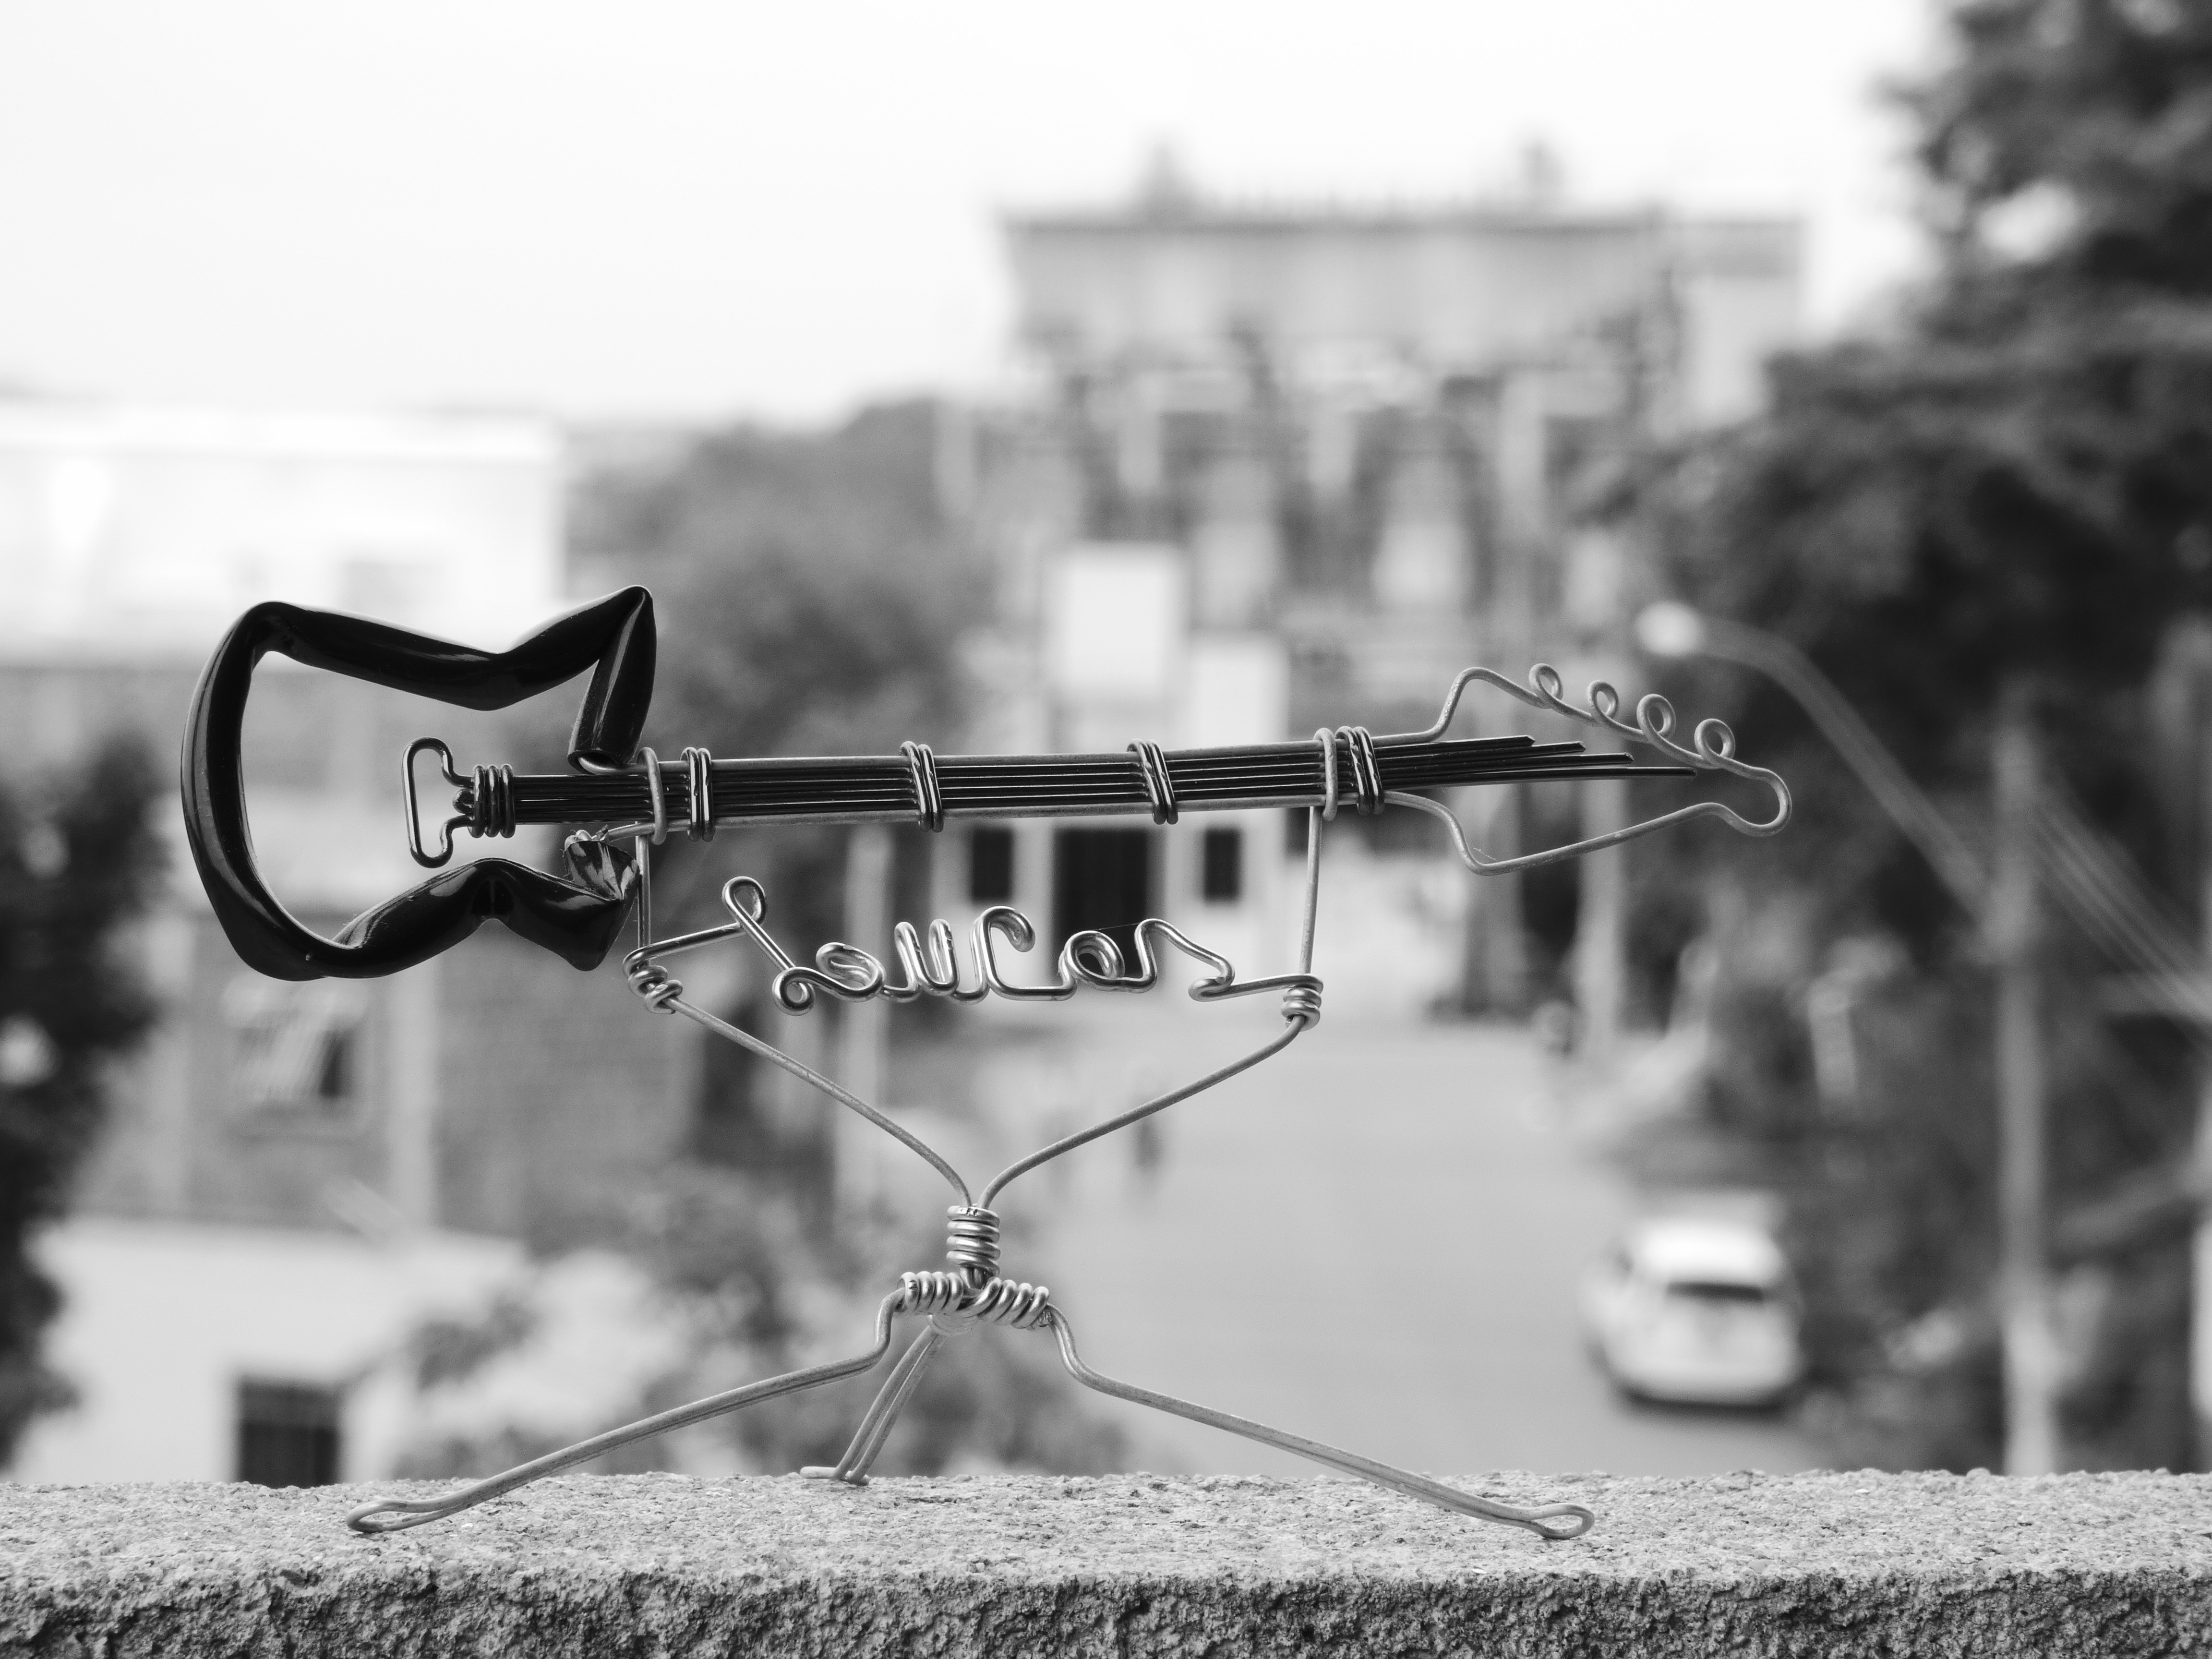
black and white, white, photography, guitar, decoration, black, monochrome, ornament, garnish, photograph, statuettes, monochrome photography, metal doll